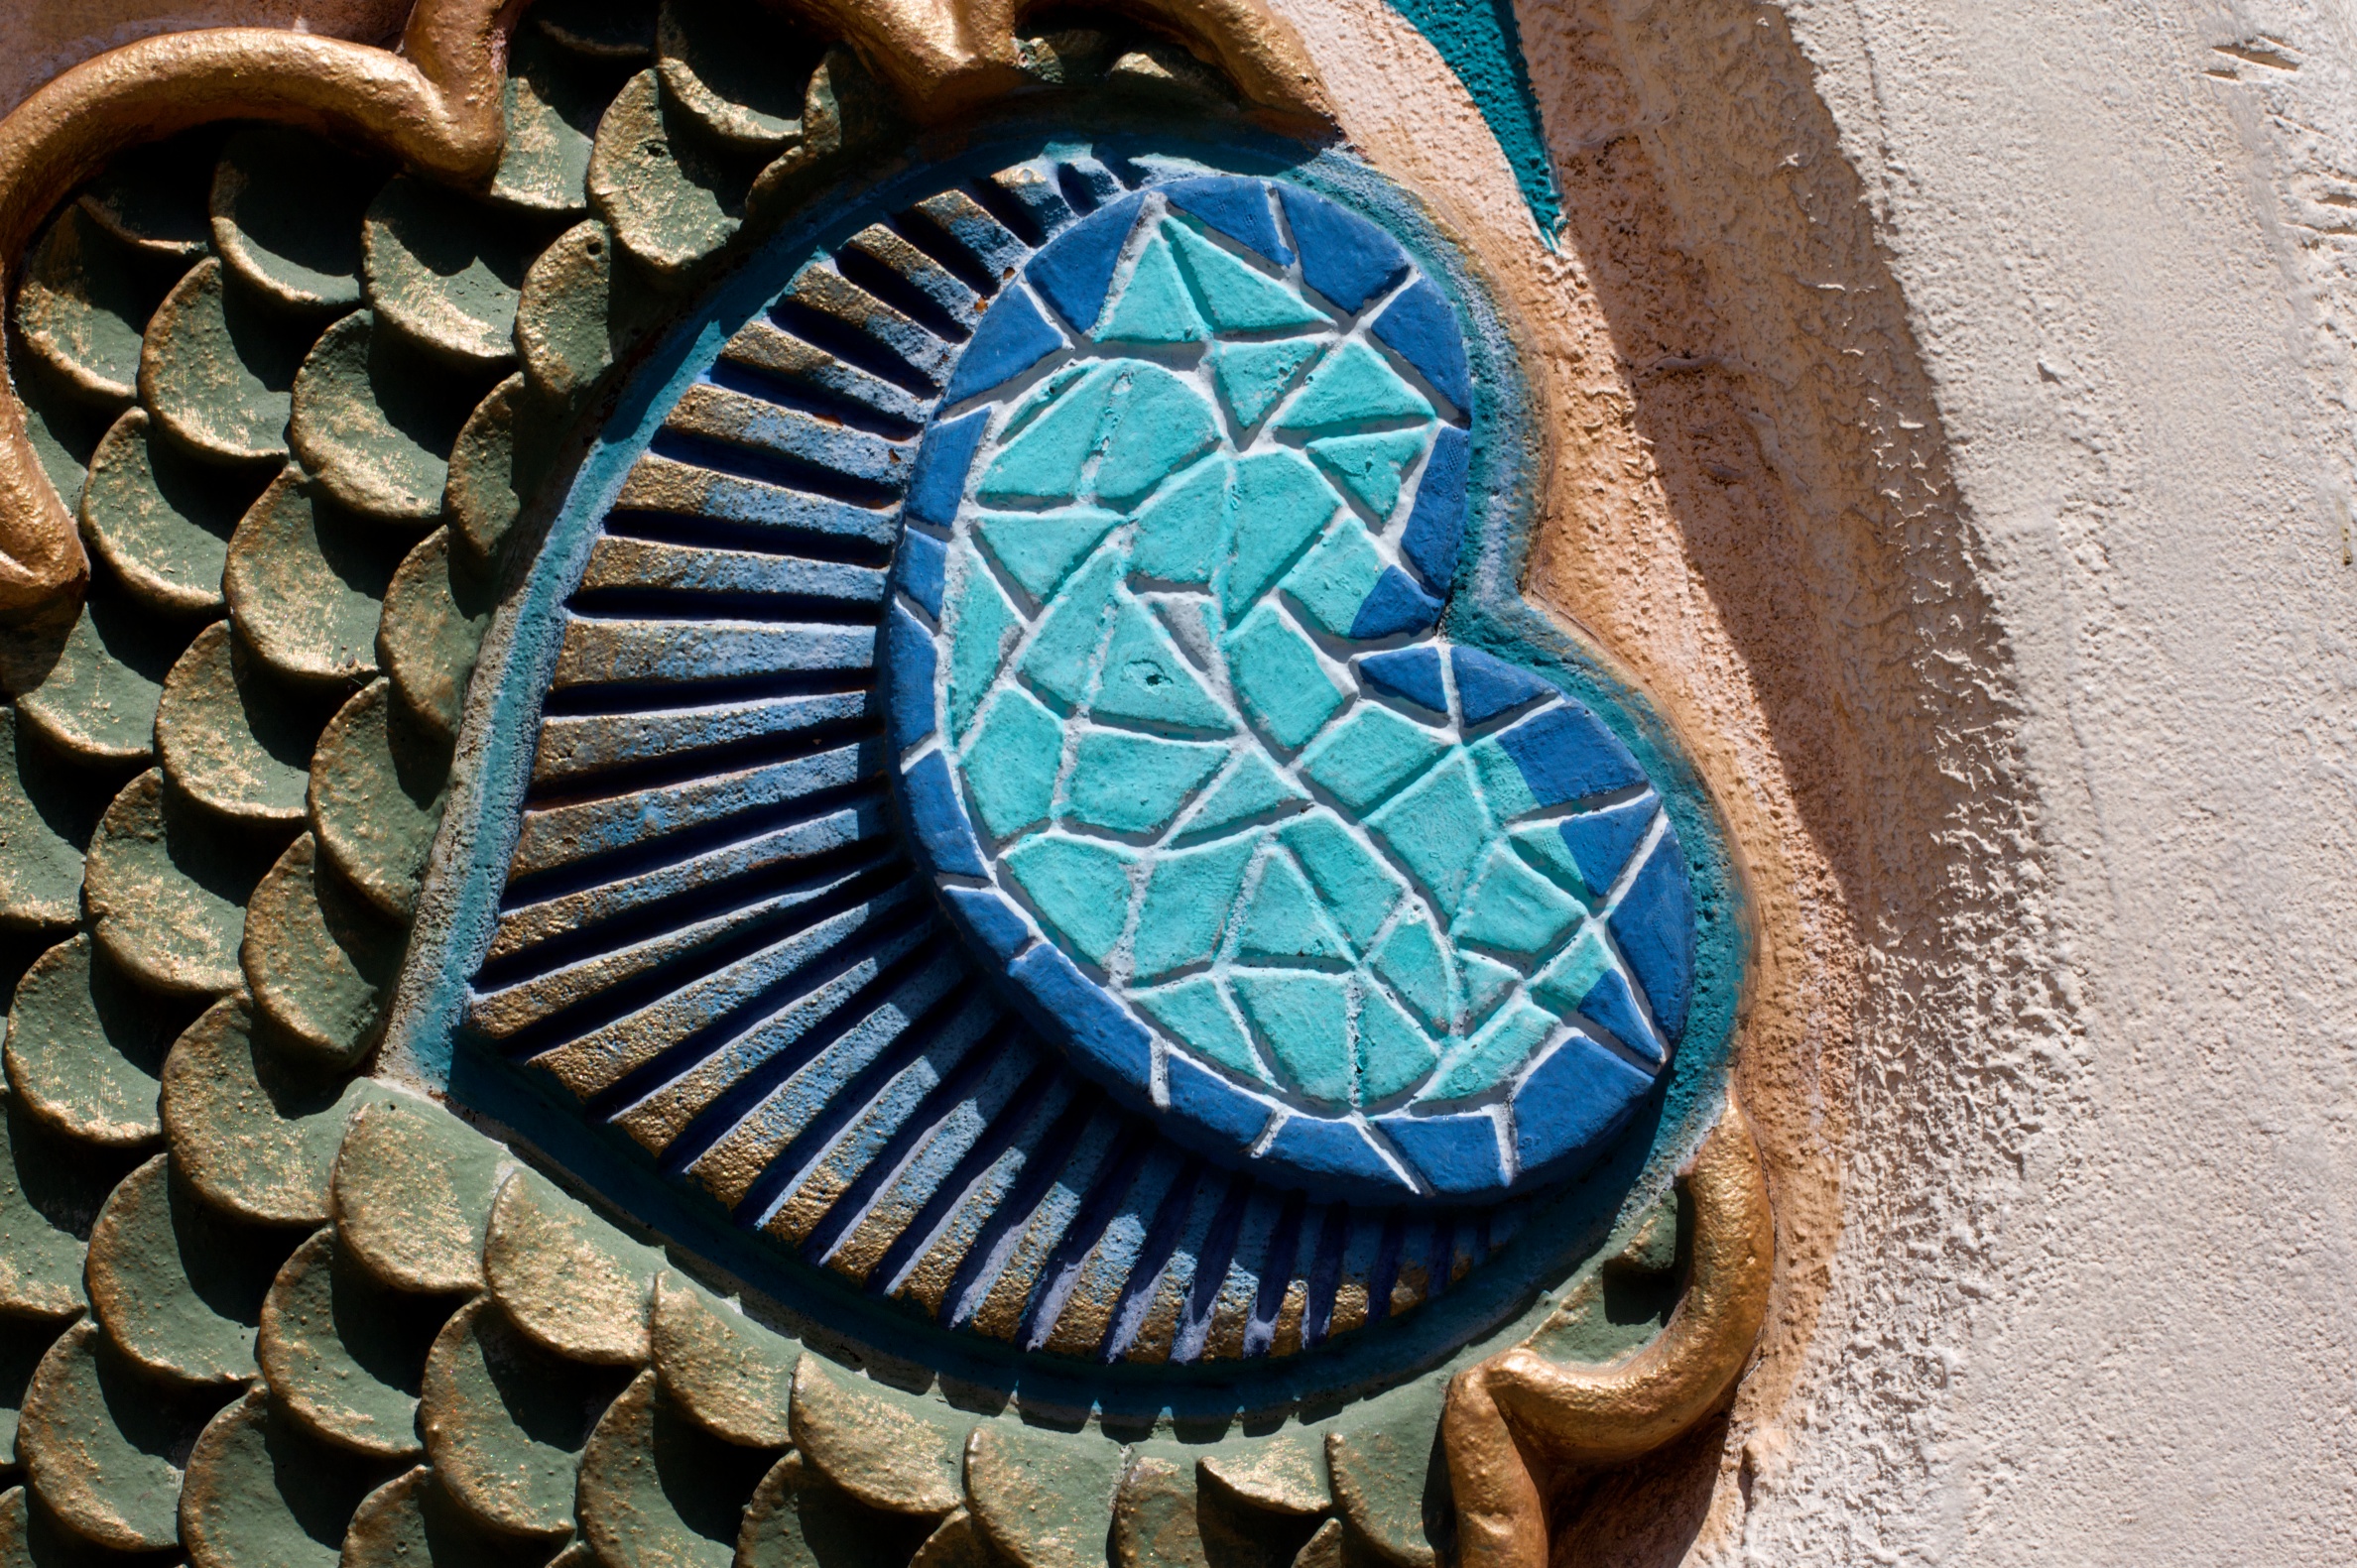
leaf, flower, blue, material, circle, disney, jewellery, art, carving, fashion accessory